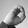
ASL letter: O